Genetic studies on Russians

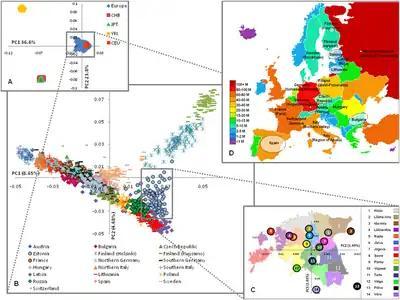
European genetic structure (based on SNPs) PC analysis

Genetic studies show that Russians are overall closely related to other Northeastern and Eastern European populations, such as Finns, Poles, Belarusians, Ukrainians as well as Latvians, Estonians and Lithuanians, but also display significant genetic heterogenity, evidence for multiple genetic ancestries and admixture events. The northern group of Russians cluster close to surrounding Finno-Ugric speaking peoples.